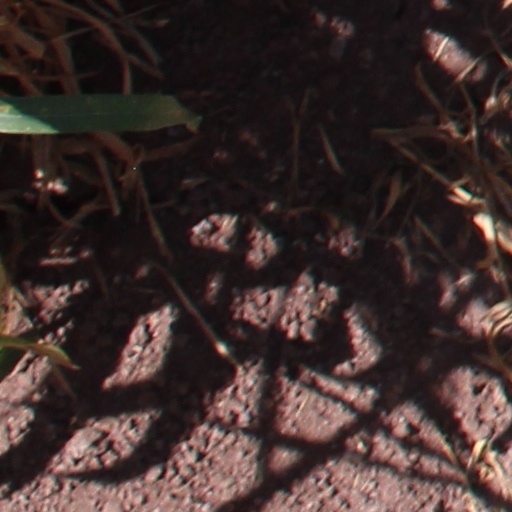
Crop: wheat